SEC experiment

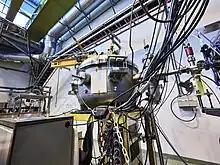
The SEC chamber at CERN

The Scattering Experiments Chamber (SEC) experiment is a permanent experimental setup located in the ISOLDE facility at CERN. The station facilitates diversified reaction experiments, especially for studying low-lying resonances in light atomic nuclei via transfer reactions. SEC does not detect gamma radiation, and therefore is complementary to the ISOLDE Solenoidal Spectrometer (ISS) and Miniball experiments.